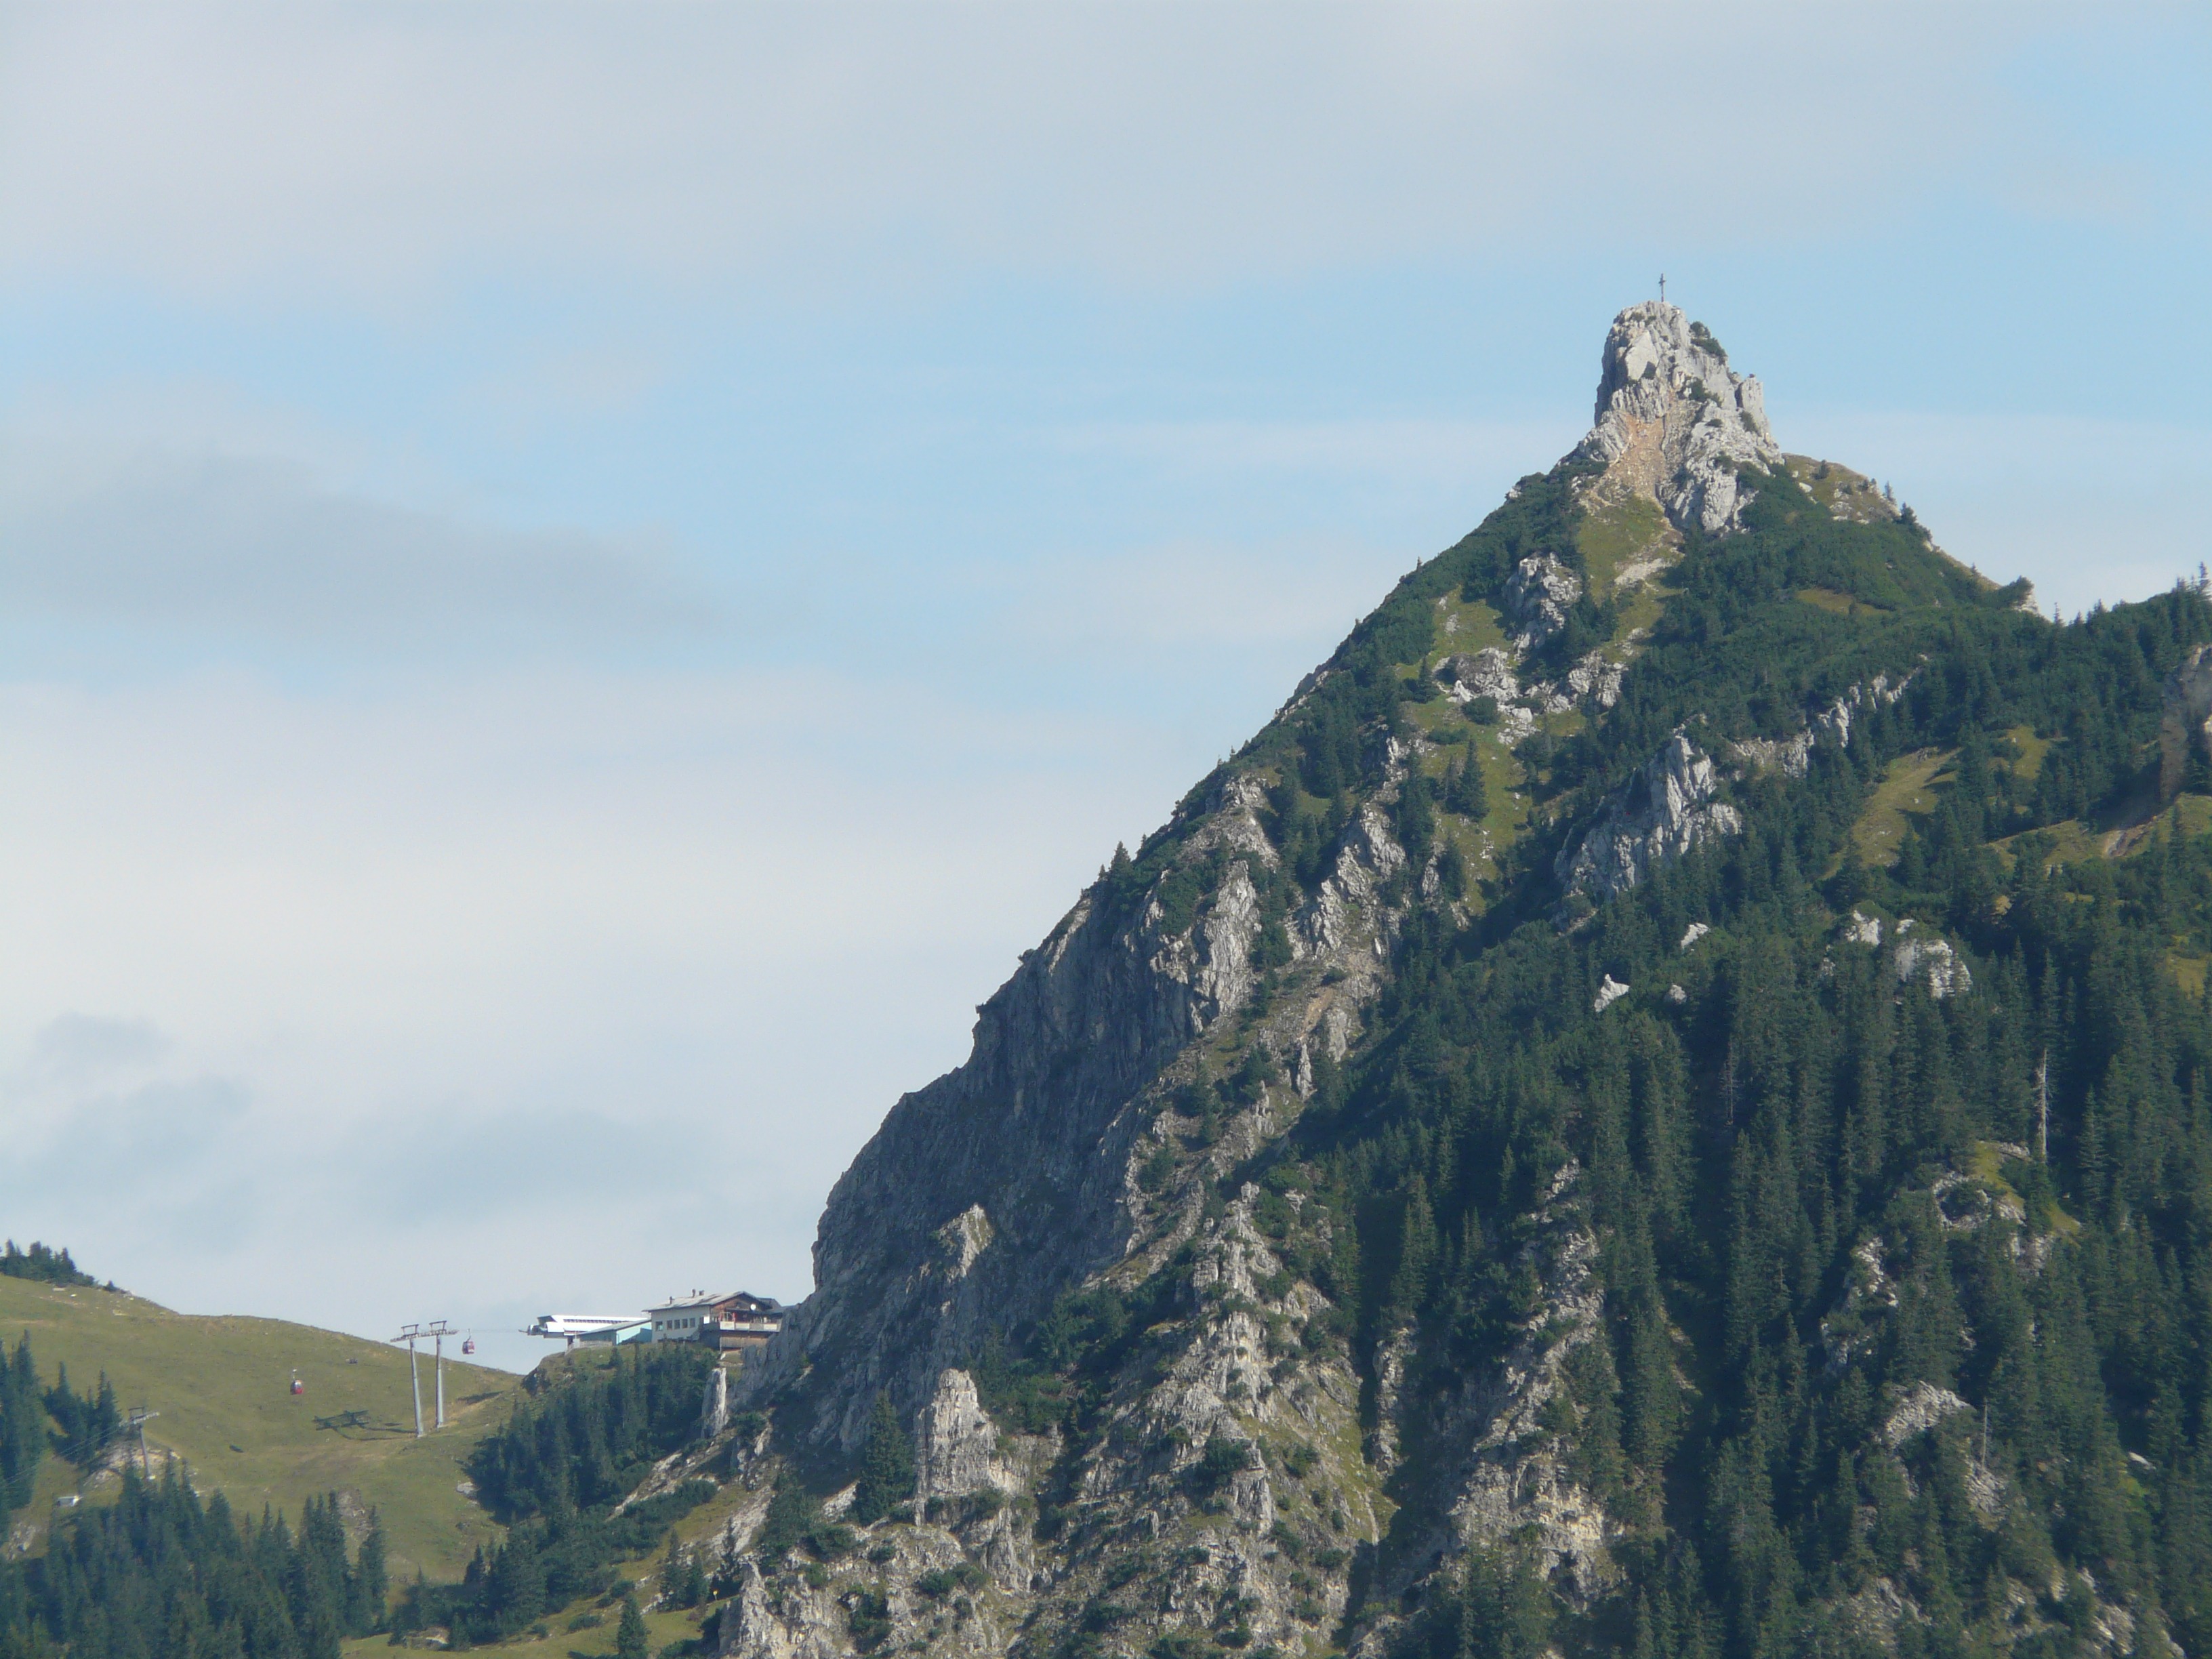
nature, walking, mountain, hill, adventure, mountain range, cliff, alpine, terrain, ridge, summit, mountains, alps, plateau, fell, landform, mountain pass, allg u alps, tannheimer mountains, tannheim, geographical feature, mountainous landforms, schartschrofen, f ssener j chle